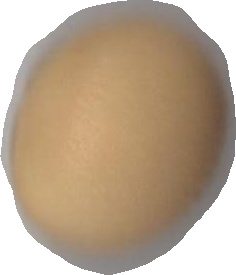
Variety: Grobogan